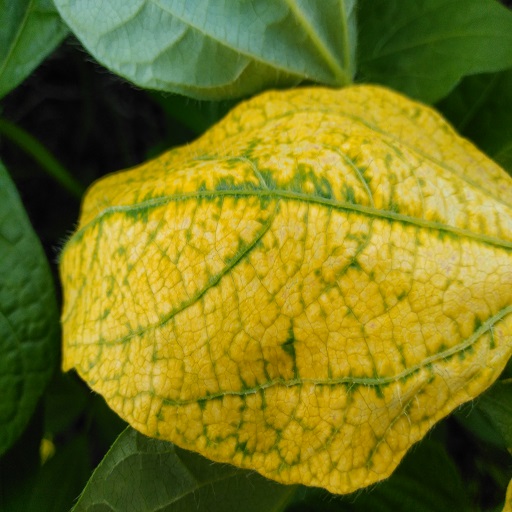
Label: Yellow Mosaic